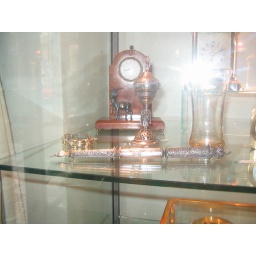
glass cabinet in synagogue shop